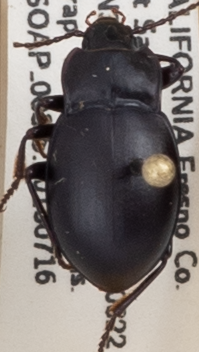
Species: Metrius contractus
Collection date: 2018-07-16
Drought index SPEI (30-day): -1.604
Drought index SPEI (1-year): -0.39
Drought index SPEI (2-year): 0.71